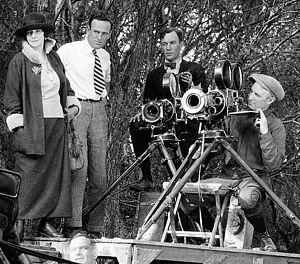
Osmond Borradaile, né le 17 juillet 1898 à Winnipeg et mort le 23 mars 1999 à West Vancouver, est un directeur de la photographie canadien, membre de la BSC.
Alfred Gilks, né le 29 décembre 1891 à Los Angeles en Californie, mort le 6 septembre 1970 à Los Angeles — Quartier de Hollywood, est un directeur de la photographie américain, membre de l'ASC.